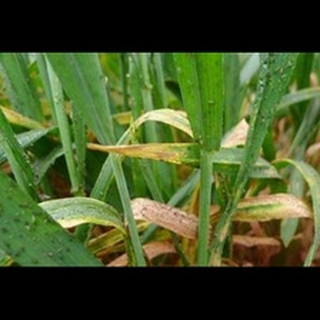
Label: wheat_aphid